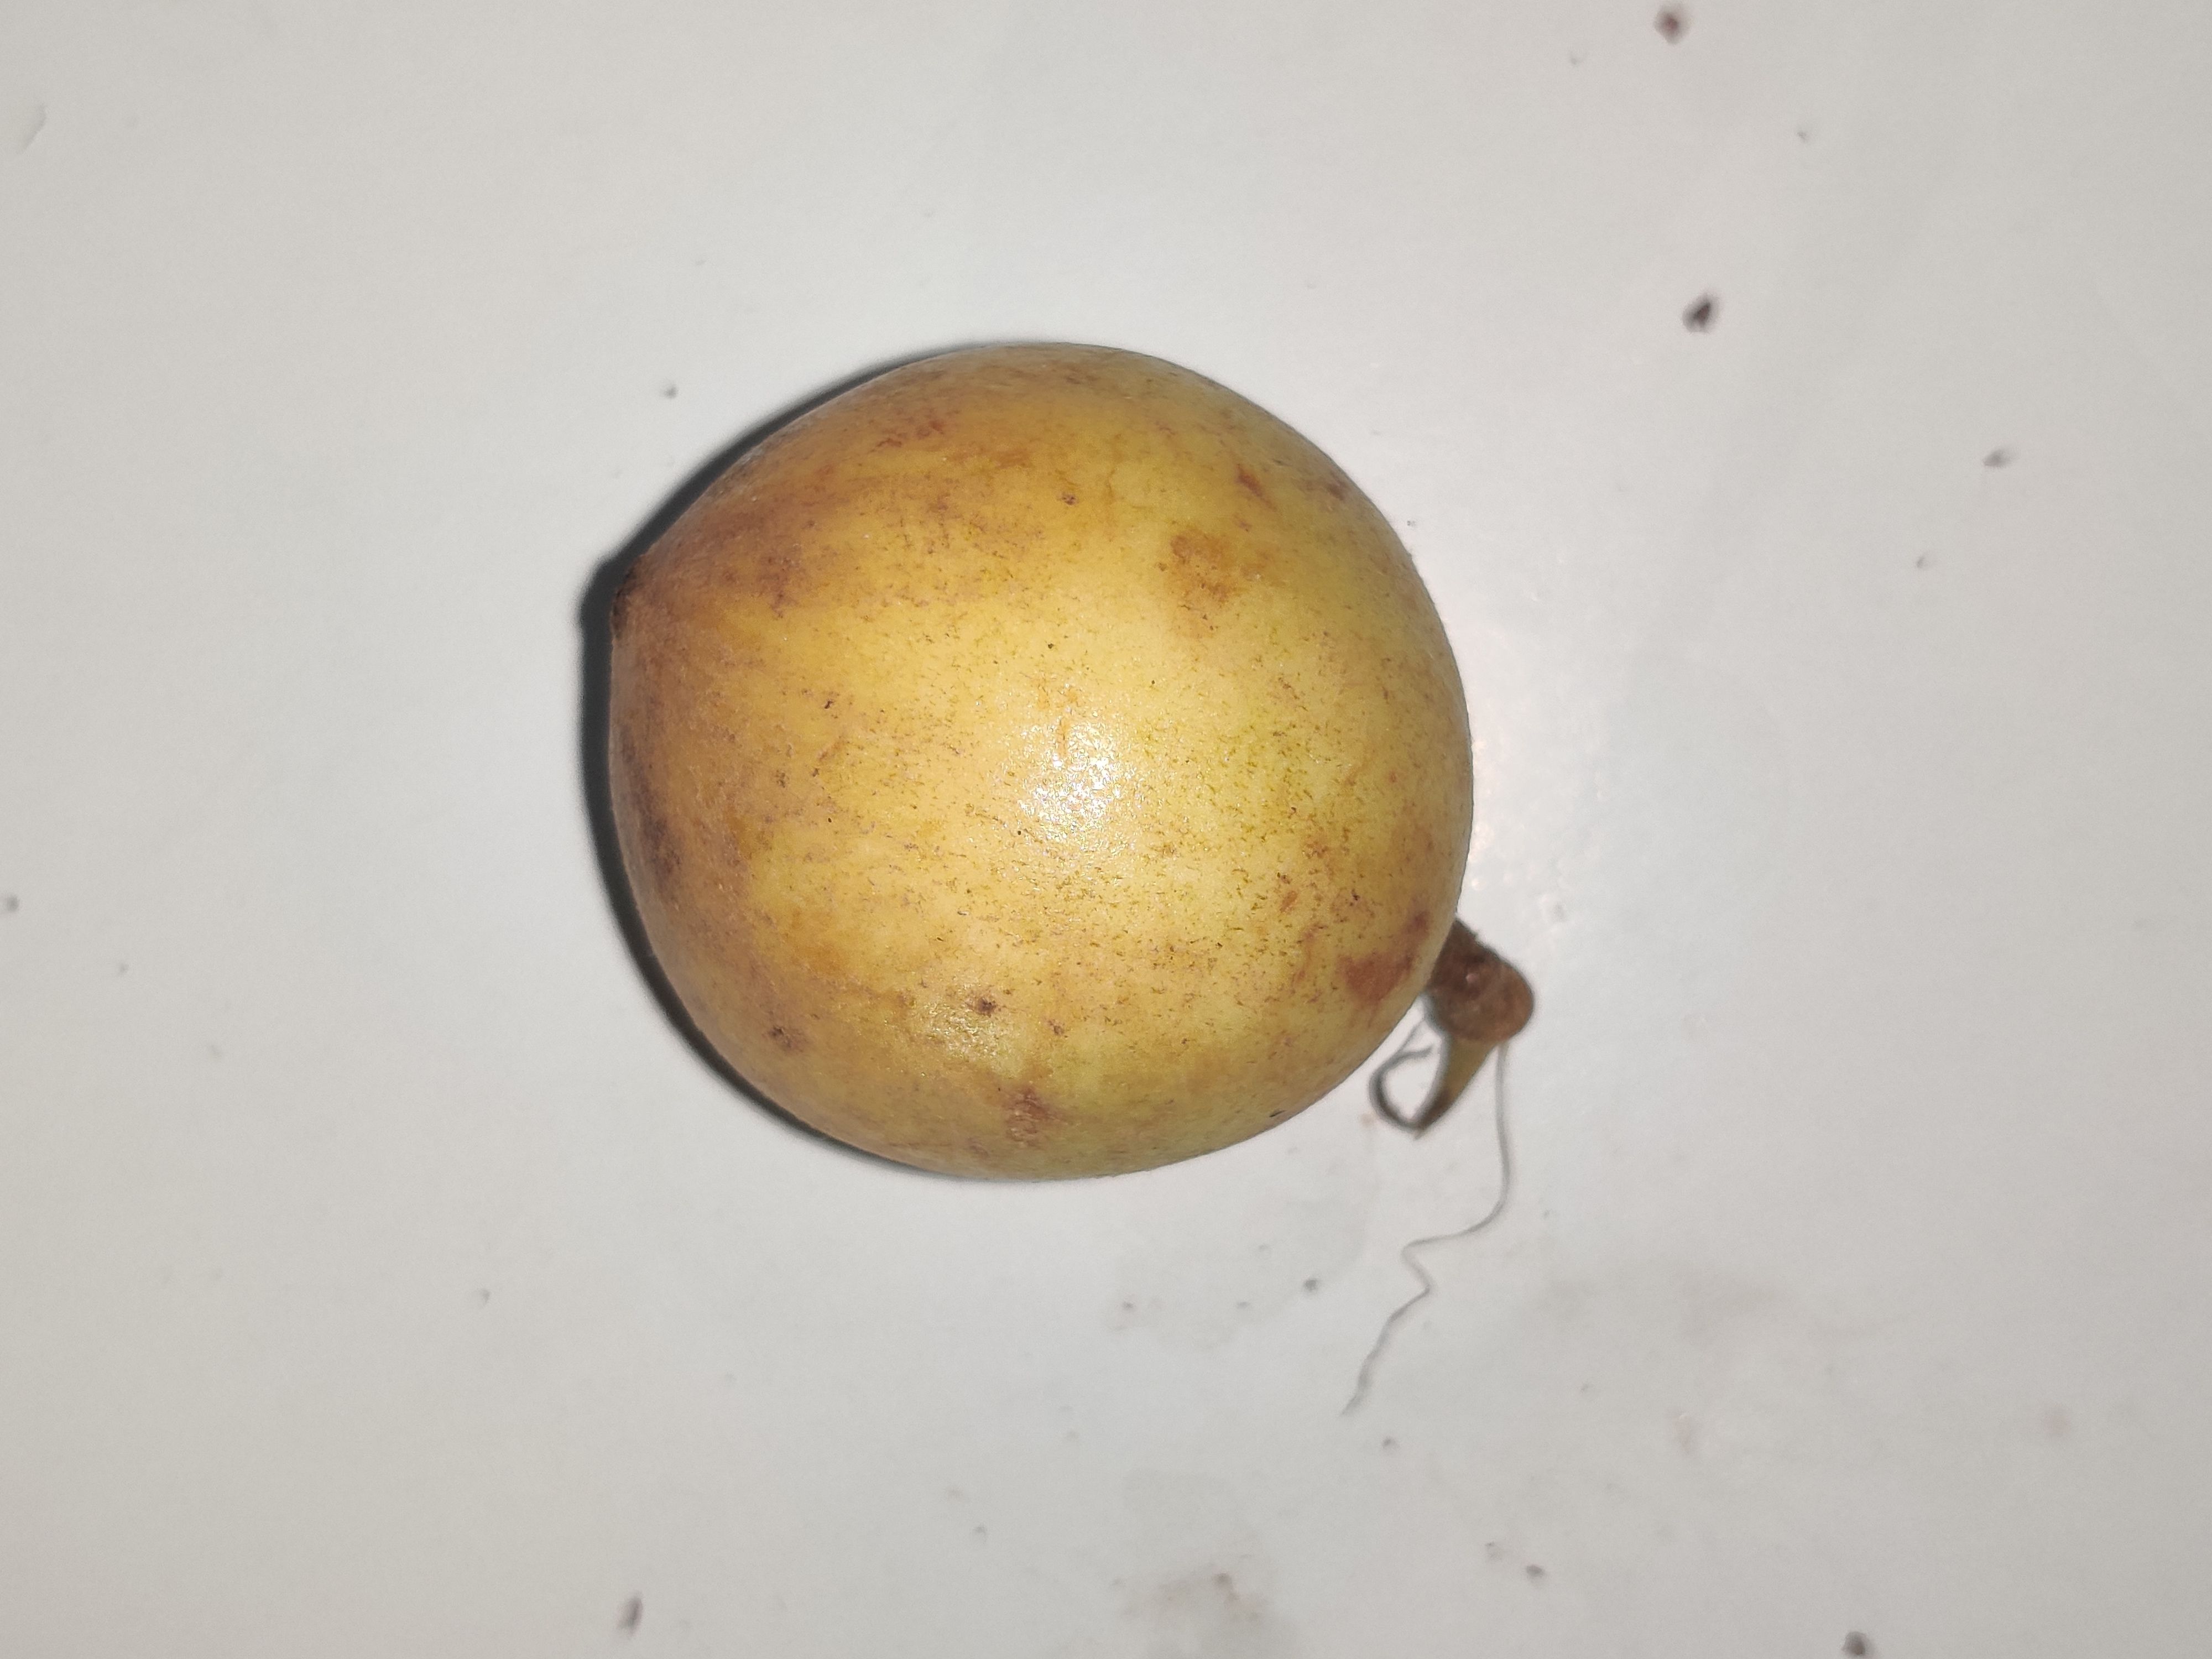
Fruit: burmese-grape
Grade: 1st-grade